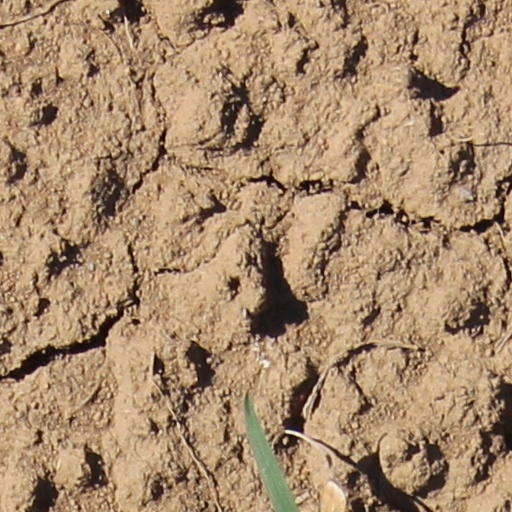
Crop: wheat